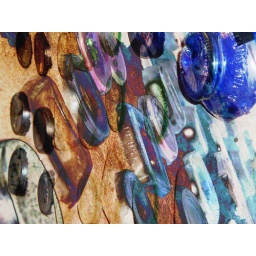
a composite of three different angles (directions) of a wall decorated with bottles in the People's Co-op, Portland OR